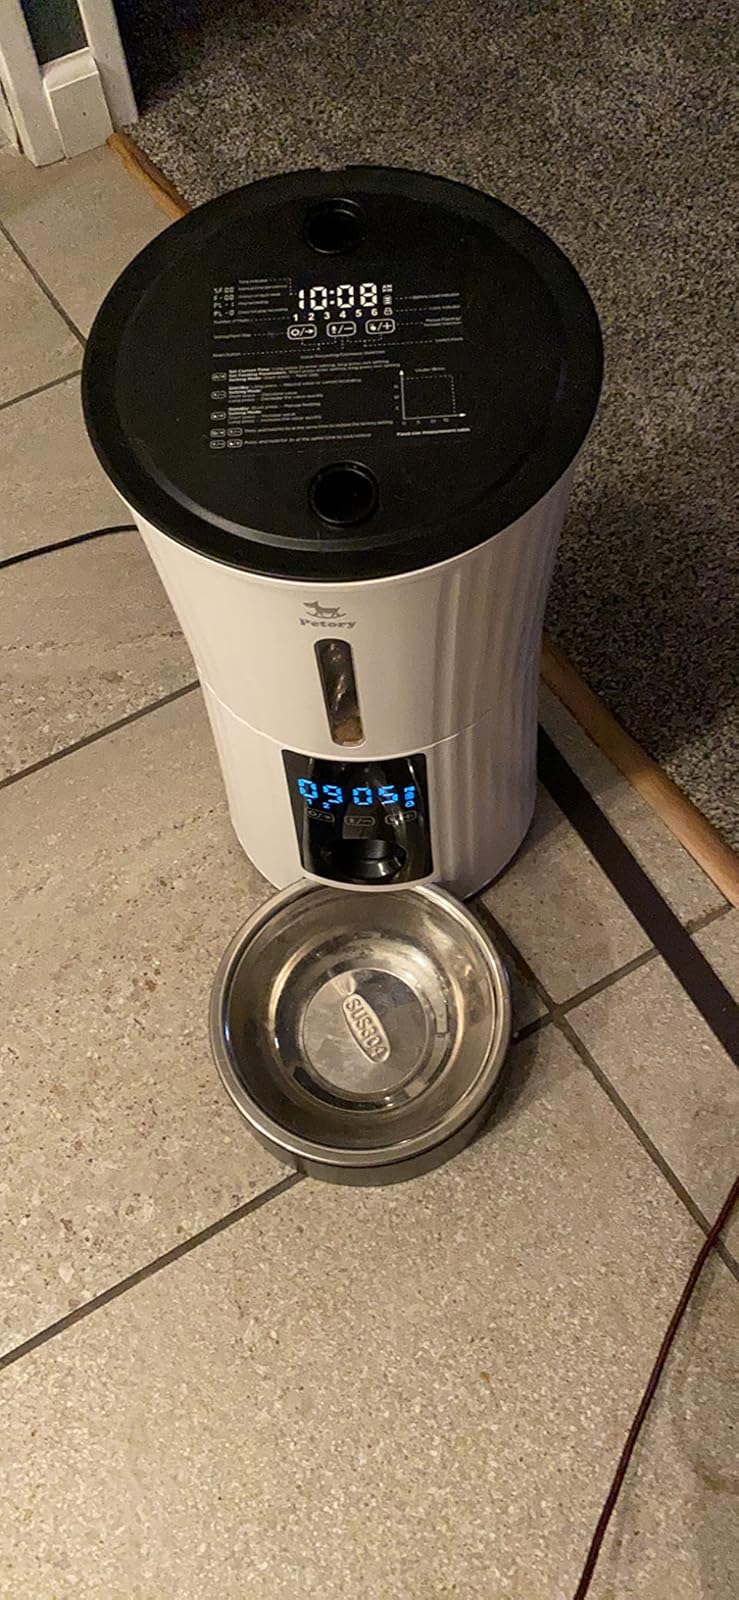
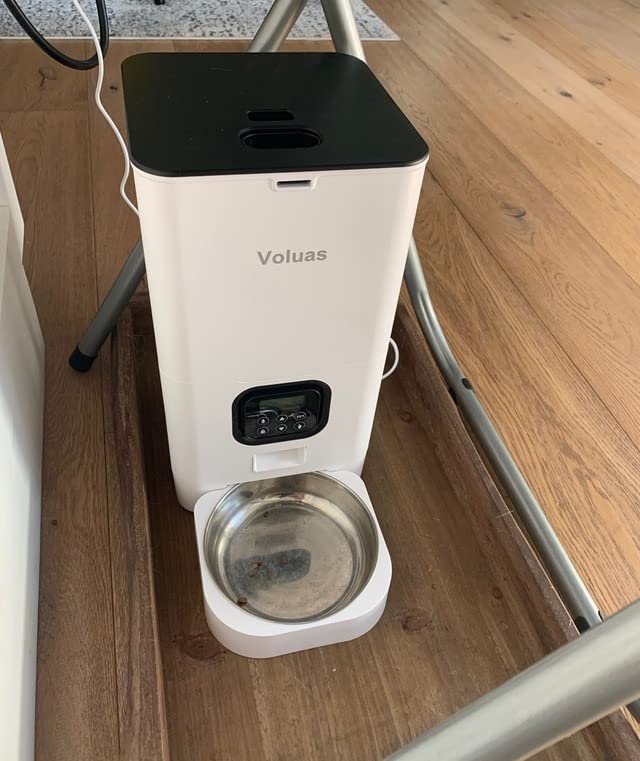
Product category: items_feeder
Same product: no